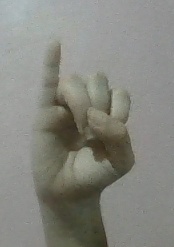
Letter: meem